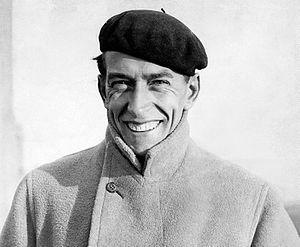
Henri Jean Cochet, né le 14 décembre 1901 à Villeurbanne et mort le 1ᵉʳ avril 1987 à Saint-Germain-en-Laye, est un champion de tennis français. Surnommé Le Magicien, il fut l'un des fameux « Quatre Mousquetaires » français qui dominèrent le tennis des années 1920 et du début des années 1930.